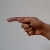
The image shows a hand gesture representing the letter 'G' in Indian Sign Language.